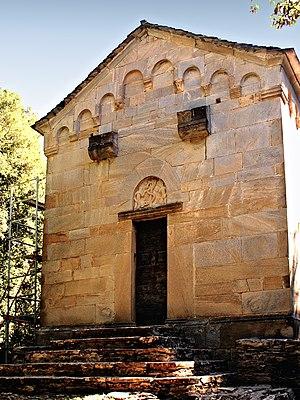
Cambia est une commune française située dans le département de Haute-Corse et la collectivité territoriale de Corse. Elle appartient à l'ancienne piève de Vallerustie, en Castagniccia.
Cet article recense les monuments historiques de la Haute-Corse, en France.
San Quilico est une chapelle située dans le village de Cambia, département de la Haute-Corse en France.